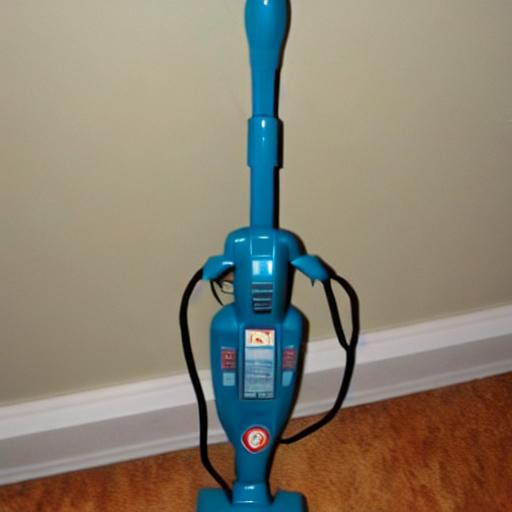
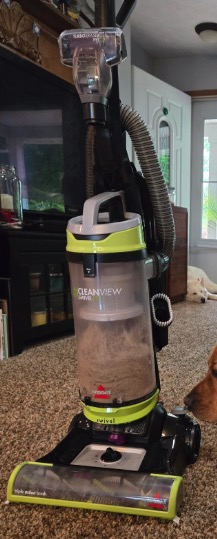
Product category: items_vacuum
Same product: no